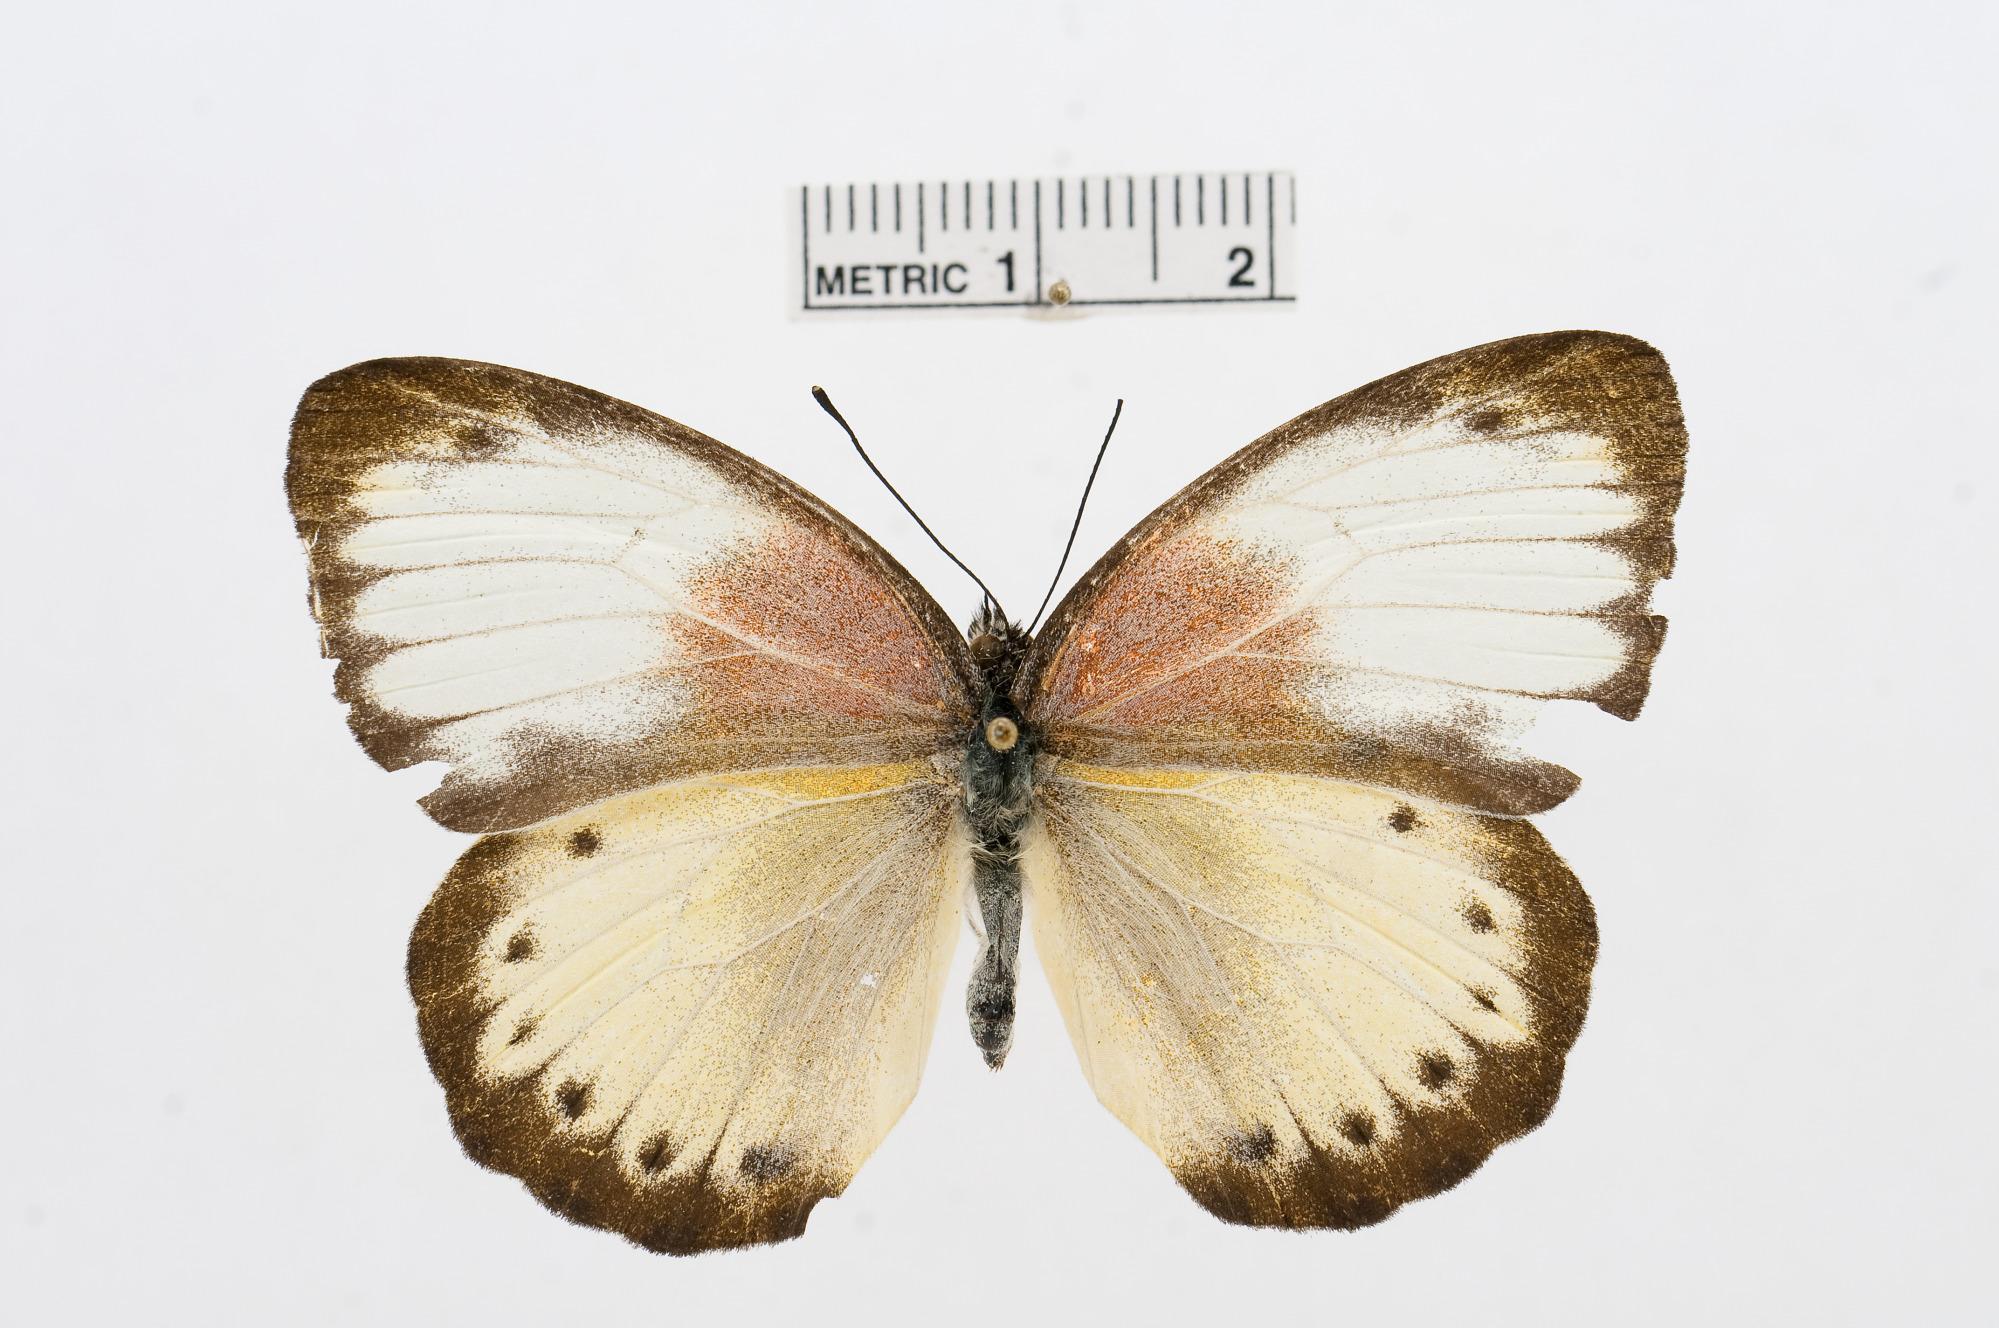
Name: Belenois thysa
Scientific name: Belenois thysa
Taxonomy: Animalia, Arthropoda, Hexapoda, Insecta, Lepidoptera, Pieridae, Pierinae